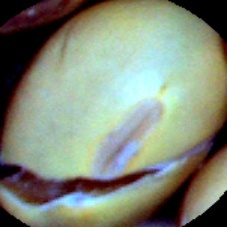
Label: Skin-damaged